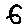
Label: 6